Amotivational syndrome

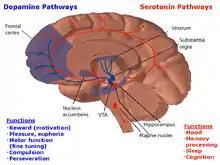
Dopamine-Serotonin system that explains brain activity in relation to serotonergic pathways

The term amotivational syndrome was first devised to understand and explain the diminished drive and desire to work or compete among the population of youth who are frequent consumers of cannabis and has since been researched through various methodological studies with this focus on cannabis, or marijuana. Cannabis amotivational syndrome is often used interchangeably with marijuana amotivational syndrome and marijuana or cannabis induced or related amotivational syndrome. Cannabis related amotivational syndrome is closely tied with cannabis use disorder which is recognized in the fifth version of the Diagnostic and Statistical Manual of Mental Disorders (DSM-5) and has similar conditions such as withdrawing and giving up from daily activities and neglecting major roles and responsibilities. It is one of the major complications of chronic exposure to cannabis as it includes the effects and elements of cognitive deficit or cognitive impairment that are similar to what appears in schizophrenia and depression. It is characterized by a gradual detachment and disconnect from the outer world due to a loss of emotional reactivity, drives, and aims. Responsiveness to any stimuli is limited, and those affected are unable to experience or anticipate any pleasure except through the use of cannabis. Marijuana amotivational syndrome has been looked at within the context of how motivation-related constructs influence the young adult in the context of the school or workplace as those affected have poor levels of school-related functioning, are unable to focus on schoolwork due to their lack of motivation, are less satisfied with participating in educational activities, and easily enter into conflict with scholastic authorities. Additionally, marijuana amotivational syndrome is closely linked to self-efficacy, a psychological concept which encapsulates how one values their capabilities and the amount of confidence they hold in their capabilities to persevere - this is related to motivation as people who hold a high amount of self-efficacy are more likely to make efforts to complete a task and persist longer in those efforts compared to those with lower self-efficacy.